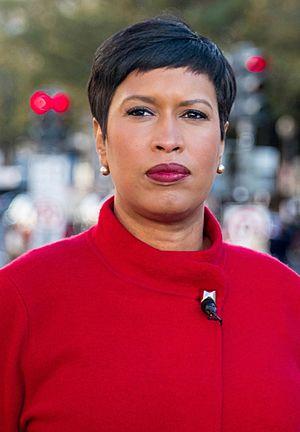
Le maire du district de Columbia, est le chef de la branche exécutive du gouvernement du district de Columbia, aux États-Unis. Depuis la création du poste sous sa forme actuelle en 1975, sept personnes, toutes membres du Parti démocrate, ont dirigé la ville.
Les élections municipales de 2014 à Washington D.C. se sont tenues le 4 novembre 2014 afin d'élire le maire. Le maire sortant, Vincent C. Gray est battu au primaire par Muriel Bowser qui lui succède à la mairie.